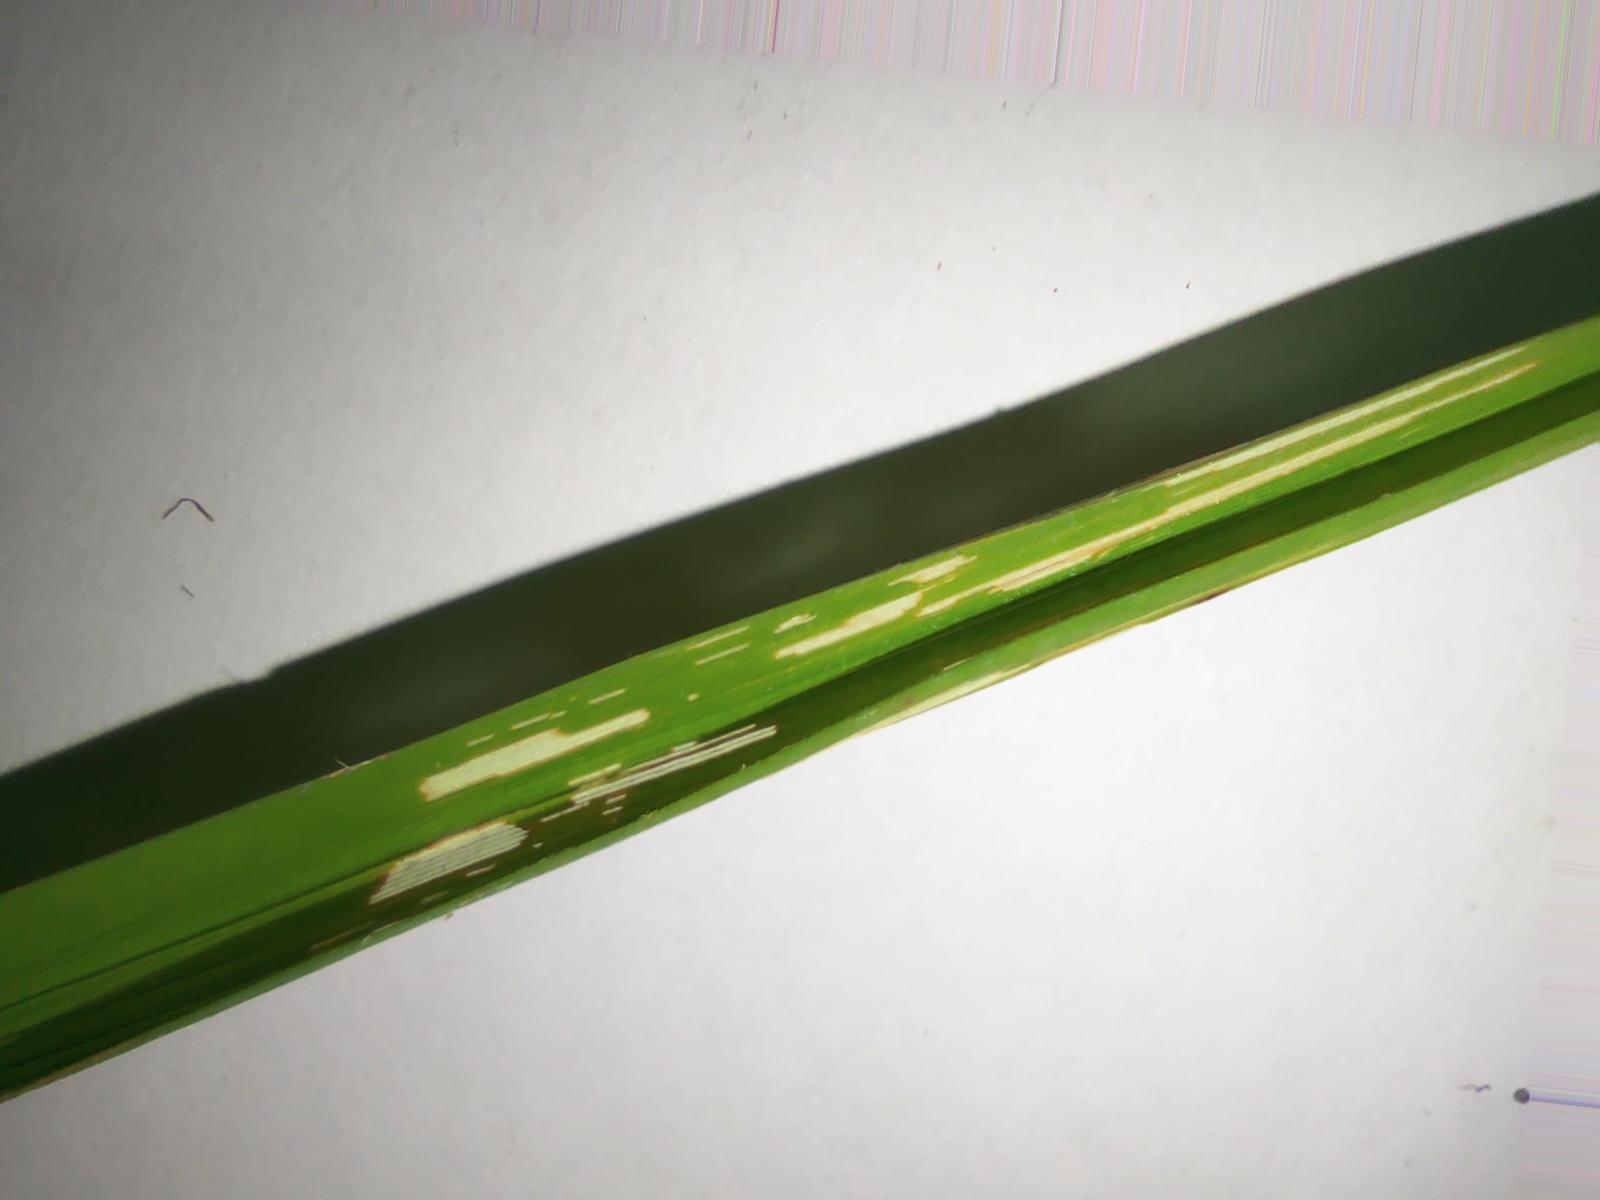
Nhãn: Sâu gai ( Hispa )